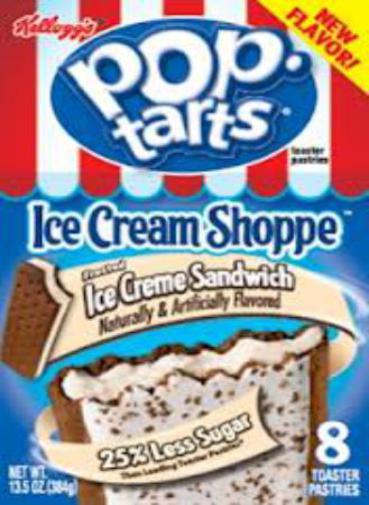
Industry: Food